List of birds of Montserrat

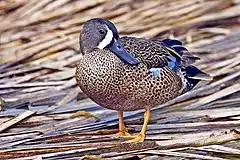
Blue-winged teal

Anatidae includes the ducks and most duck-like waterfowl, such as geese and swans. These birds are adapted to an aquatic existence with webbed feet, flattened bills, and feathers that are excellent at shedding water due to an oily coating.